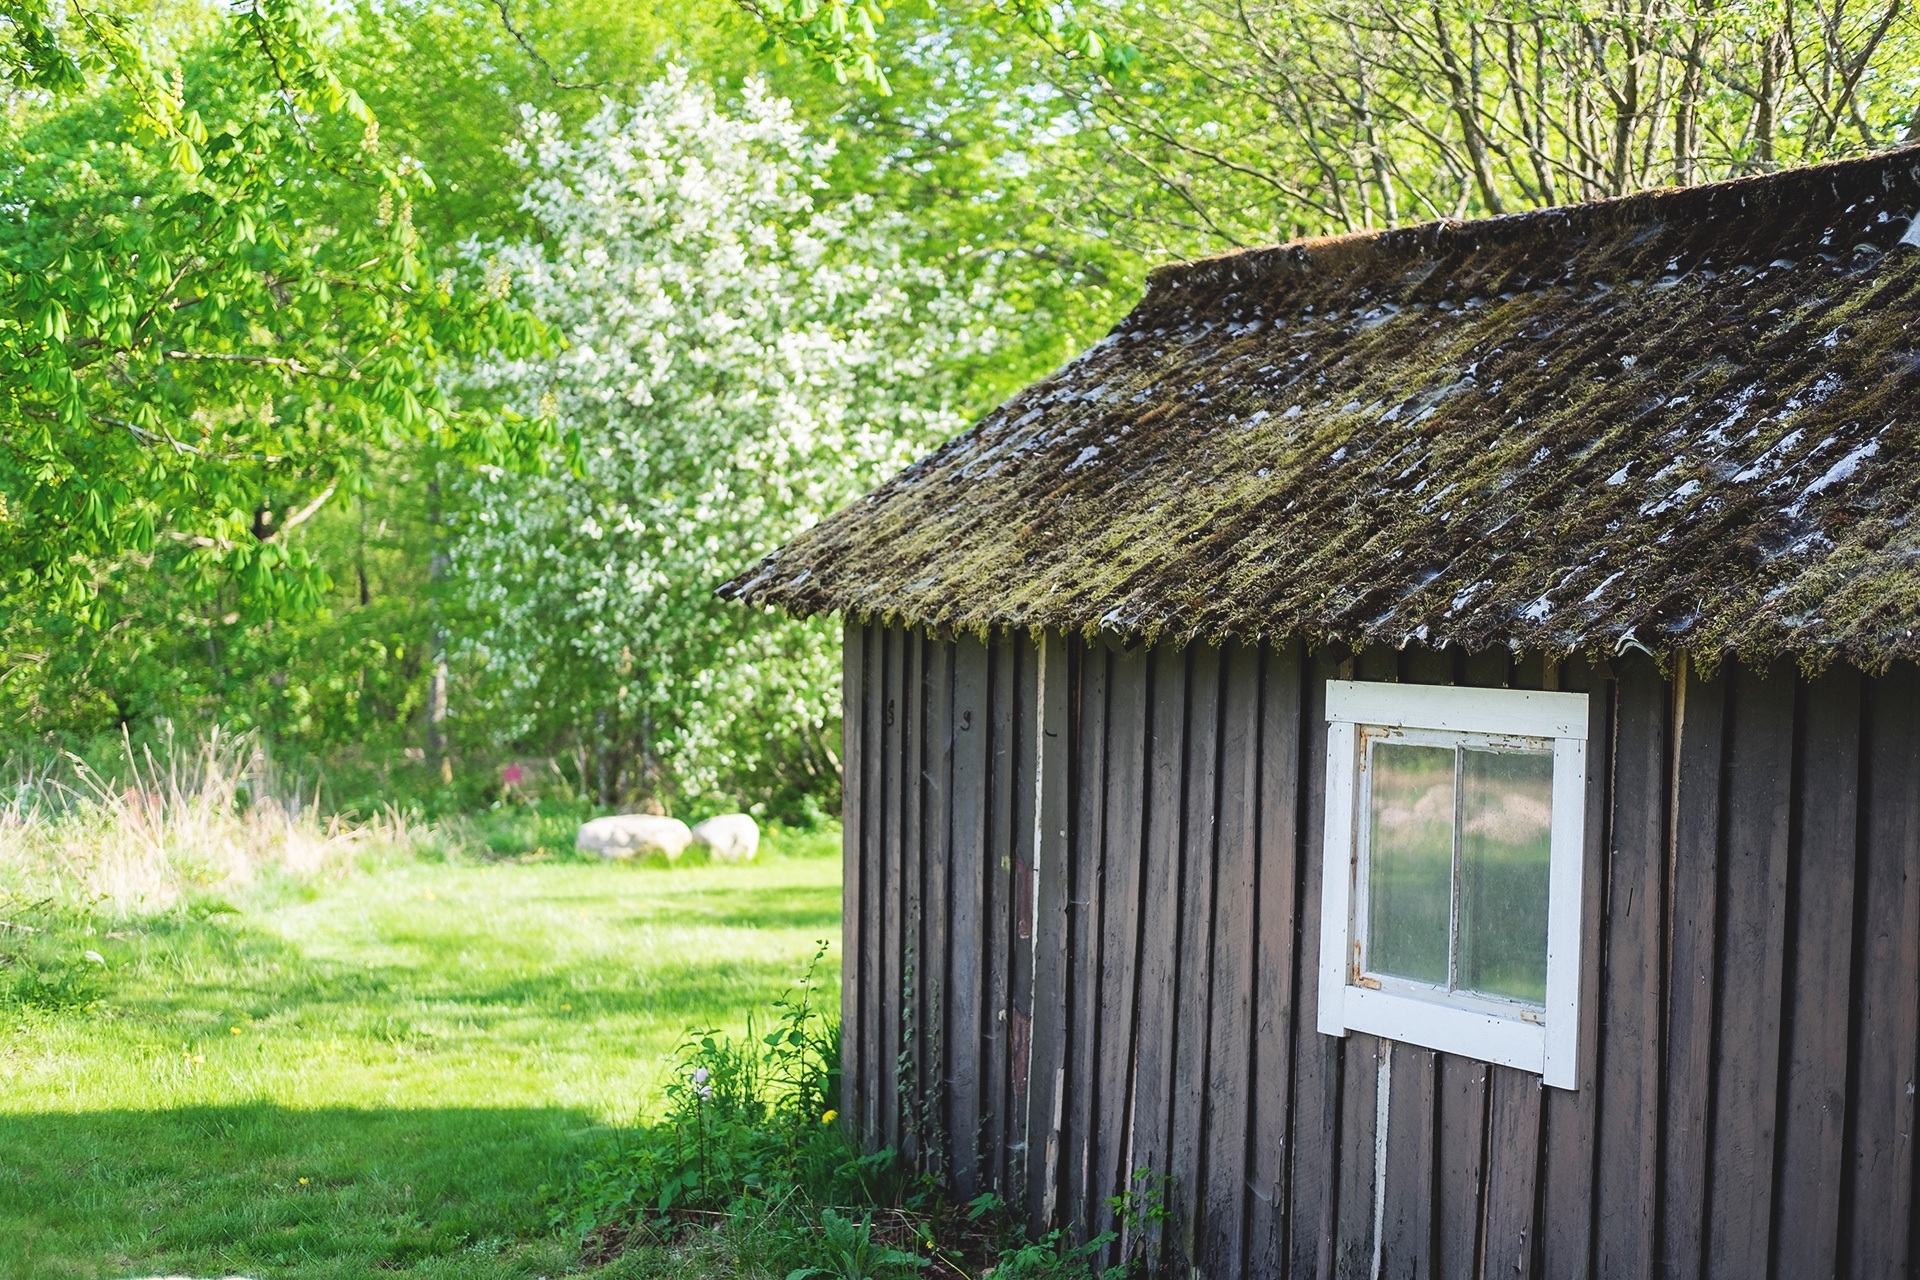
nature, forest, grass, farm, house, window, roof, building, barn, home, shed, summer, hut, shack, green, cottage, backyard, property, farmhouse, sweden, estate, woodland, log cabin, yard, real estate, rural area, outdoor structure